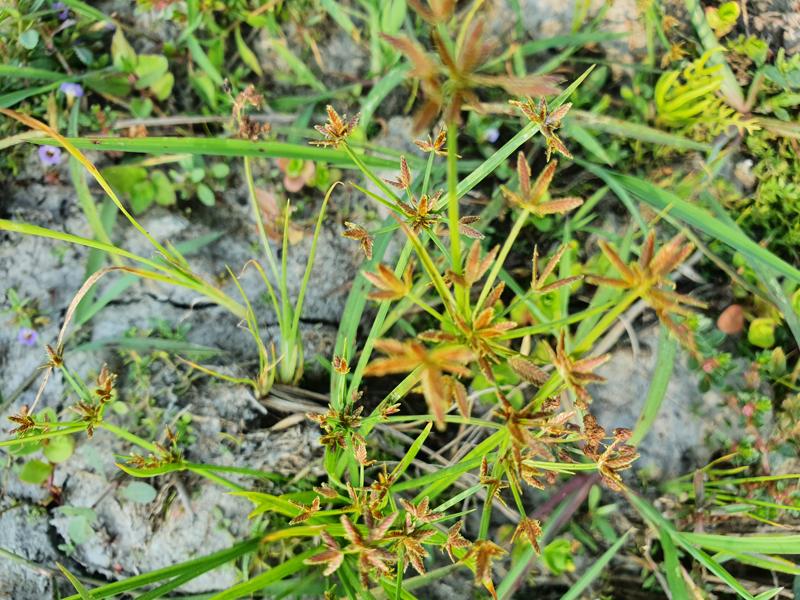
Weed species: Cyperus ochraceus